Same-sex marriage in the United States

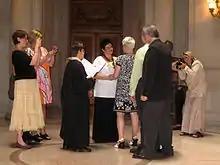
The wedding of a same-sex couple being performed in San Francisco City Hall in June 2008.

The legal recognition of same-sex marriage in the United States expanded from one state in 2004 (Massachusetts) to all fifty states in 2015 through various court rulings, state legislation, and direct popular vote. States have separate marriage laws, which must adhere to rulings by the Supreme Court of the United States that recognize marriage as a fundamental right guaranteed by both the Due Process Clause and the Equal Protection Clause of the Fourteenth Amendment to the United States Constitution, as first established in the 1967 landmark civil rights case of "Loving v. Virginia".